Woman's Journal

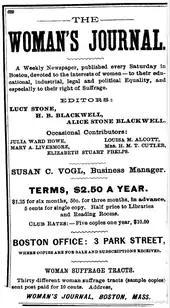
1887 advertisement

"Woman's Journal" was founded in 1870 in Boston, Massachusetts, by Lucy Stone and her husband Henry Browne Blackwell as a weekly newspaper. The new paper incorporated Mary A. Livermore's "The Agitator", as well as a lesser known periodical called the "Woman's Advocate".